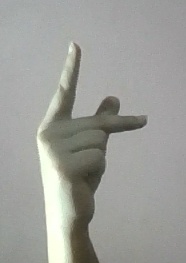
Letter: dha